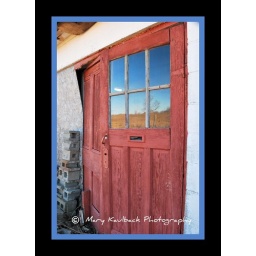
reflections on window in a red door of an abandoned building